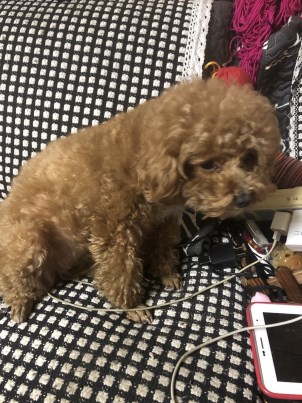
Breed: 7449-n000128-teddy